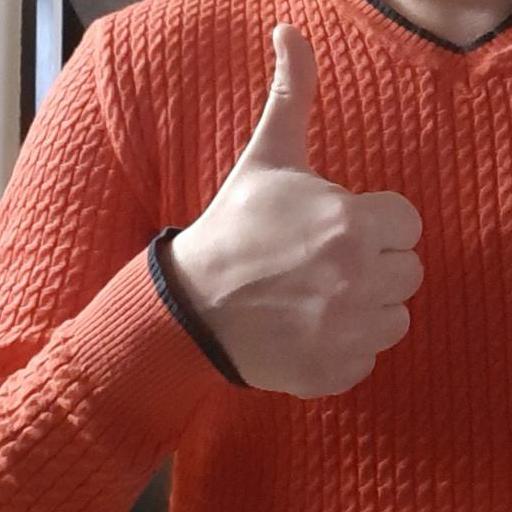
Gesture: like